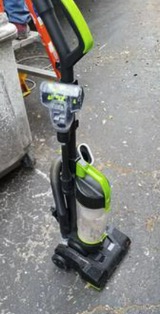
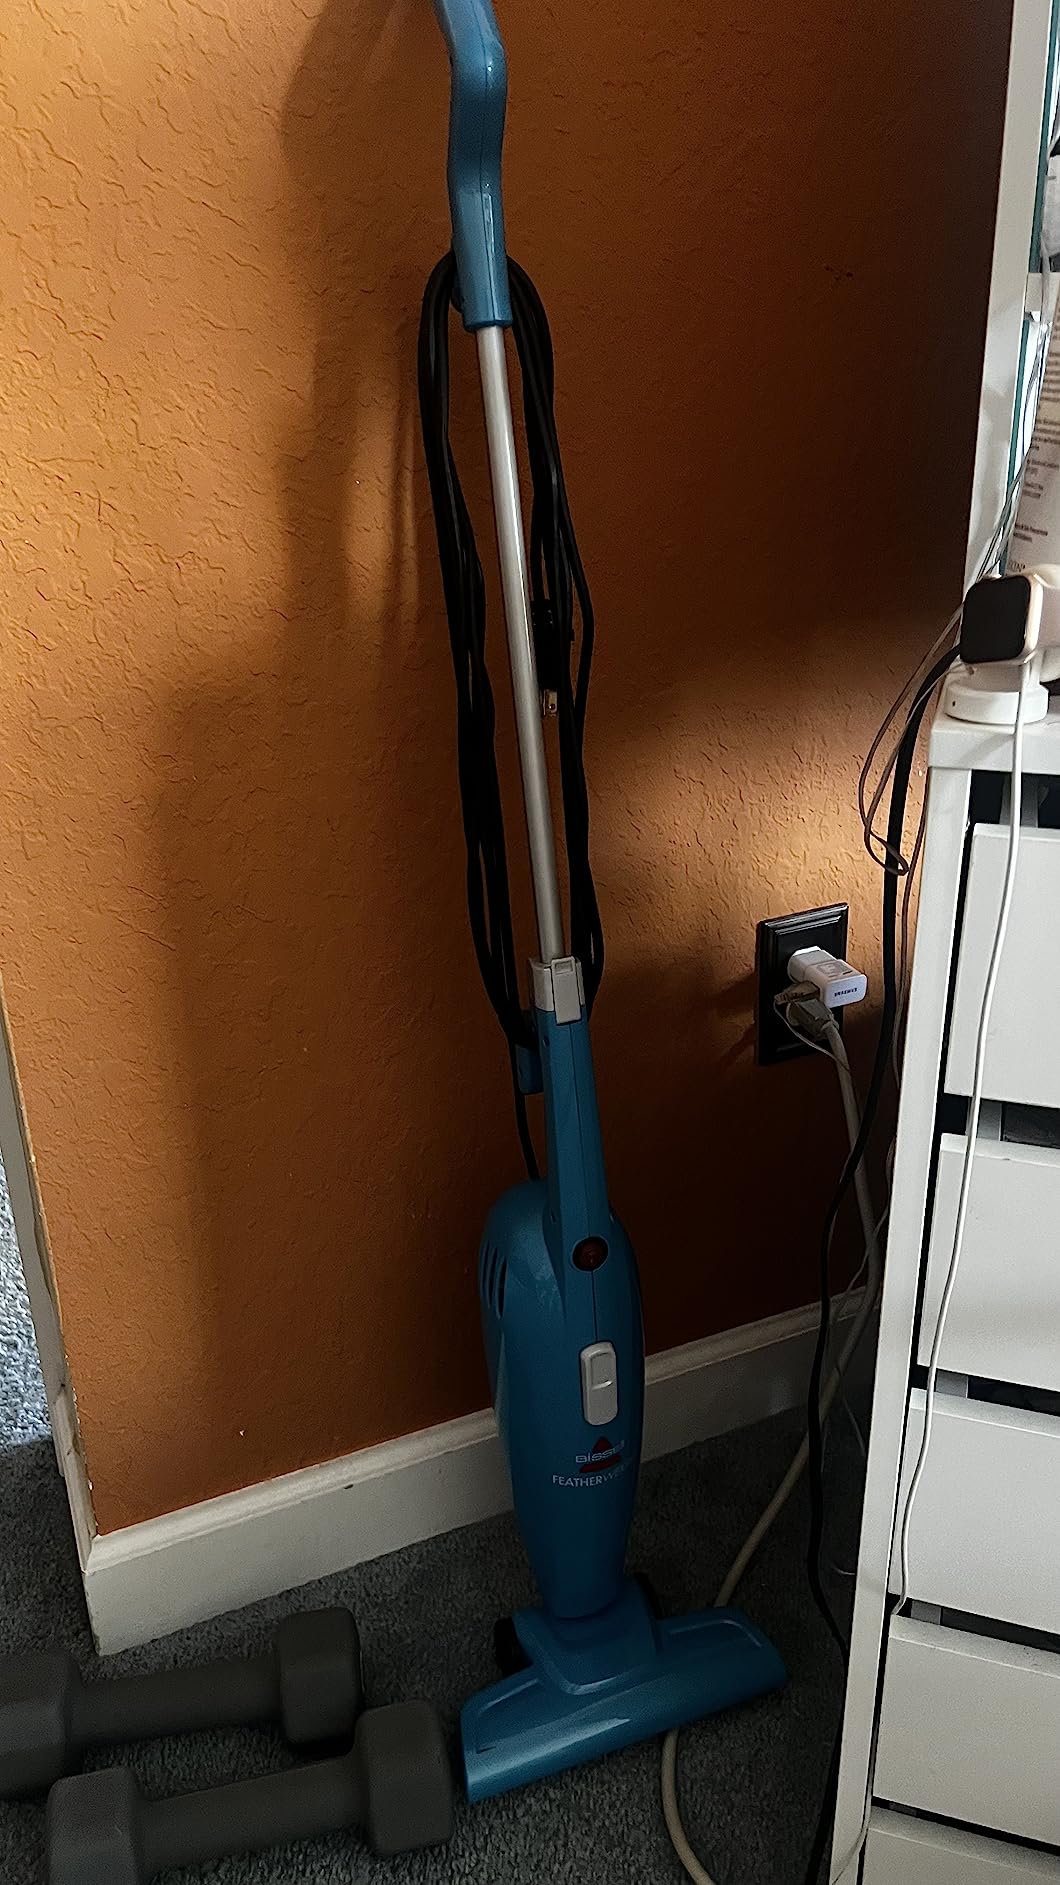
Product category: items_vacuum
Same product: no